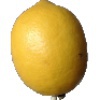
Label: lemon